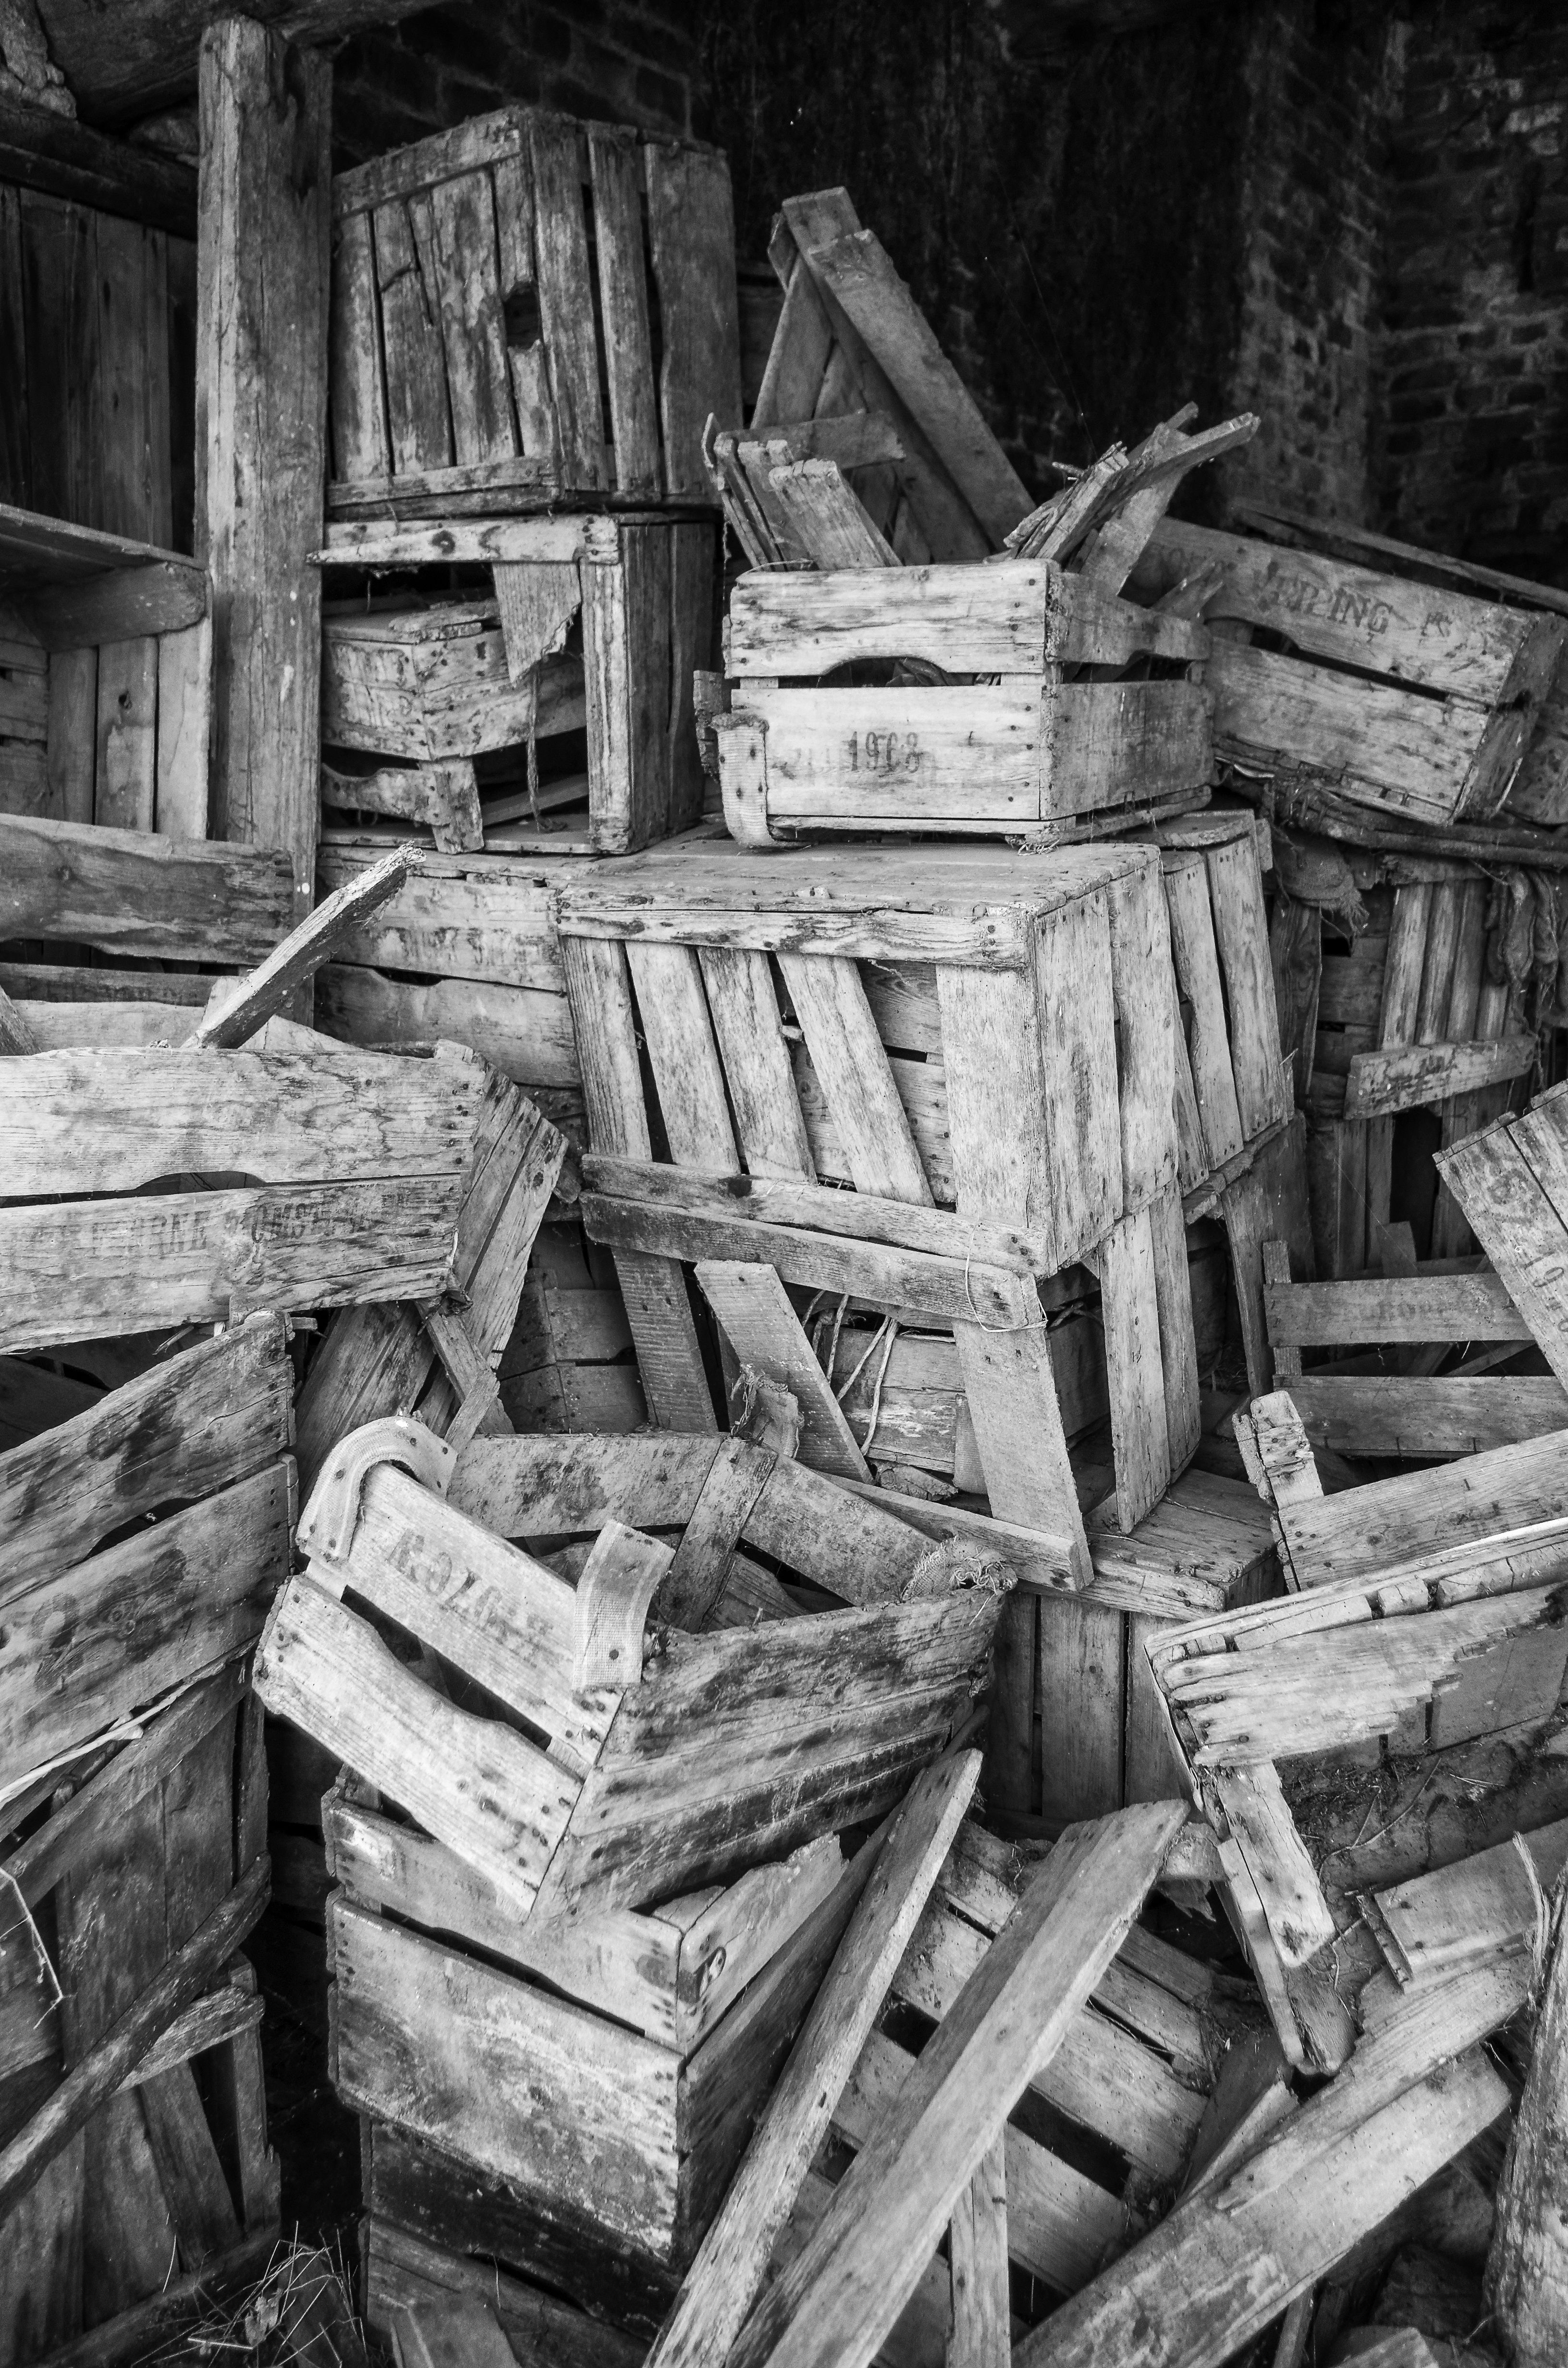
black and white, wood, house, barn, shack, factory, monochrome, lumber, temple, ruins, scrap, crates, monochrome photography, ancient history